Indigenous languages of South America

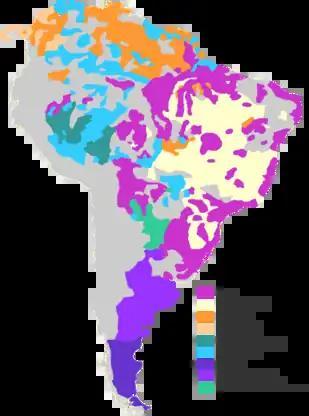
The principal families of South America (except Quechua, Aymaran, and Mapuche).

The indigenous languages of South America are those whose origin dates back to the pre-Columbian era. The subcontinent has great linguistic diversity, but, as the number of speakers of indigenous languages is diminishing, it is estimated that it could become one of the least linguistically diverse regions of the planet.